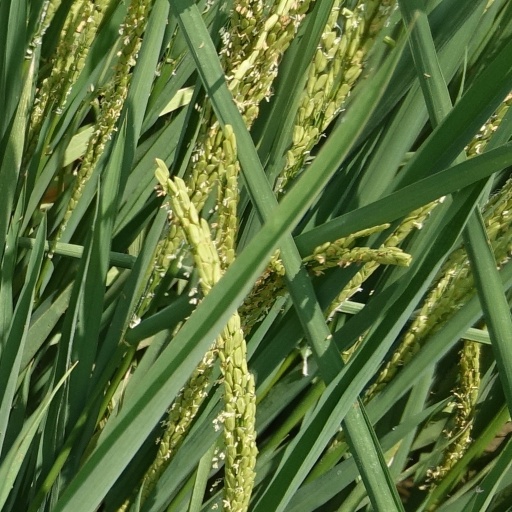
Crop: rice